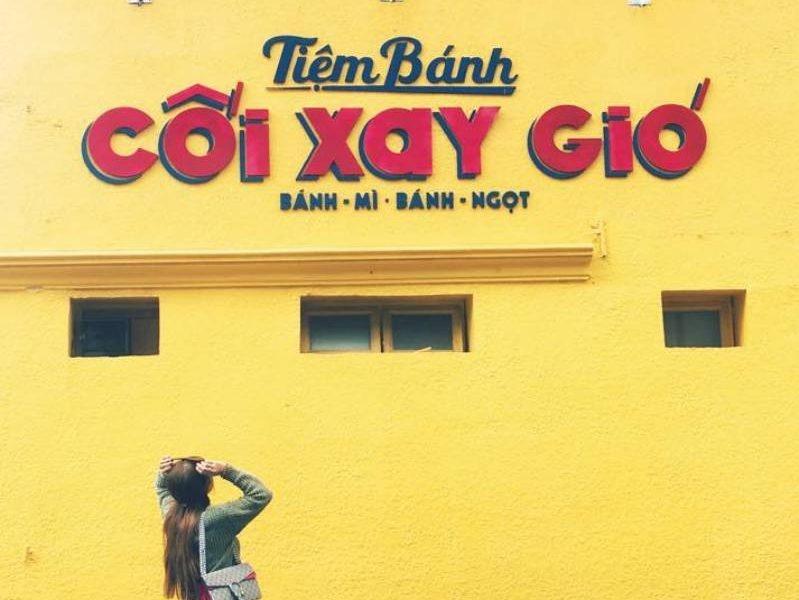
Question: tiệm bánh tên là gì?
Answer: cối xay gió